Flower's Barrow

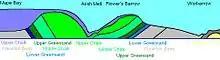
Geology of the coast line by Flower's Barrow and Arish Mell

The steep angular layers of rock, that are clearly visible in the bay, reveal the complex sedimentary folding that disturbed the geology in this vicinity. These folds were caused by tectonic pressures some 30 million years ago as the African and European continents collided. At this time the cliff sediments were twisted horizontally and this is why the Chalks that are between 85 and 145 million years old are found at the rear of the bay. The sediments that form Mupe Ledges, the Mupe Rocks and the peninsula Worbarrow Tout are 150-million-year-old Portland Limestone and 147-million-year-old Purbeck Beds.